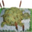
Label: turtle